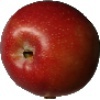
Label: Apple Braeburn 1